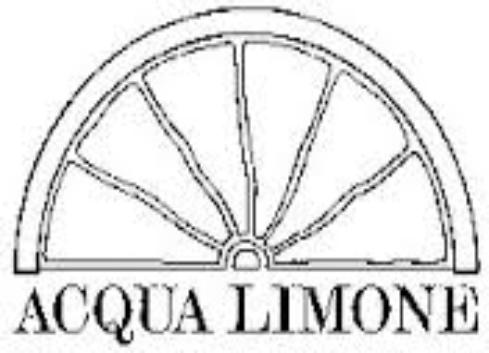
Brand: Acqua Limone
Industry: Clothes